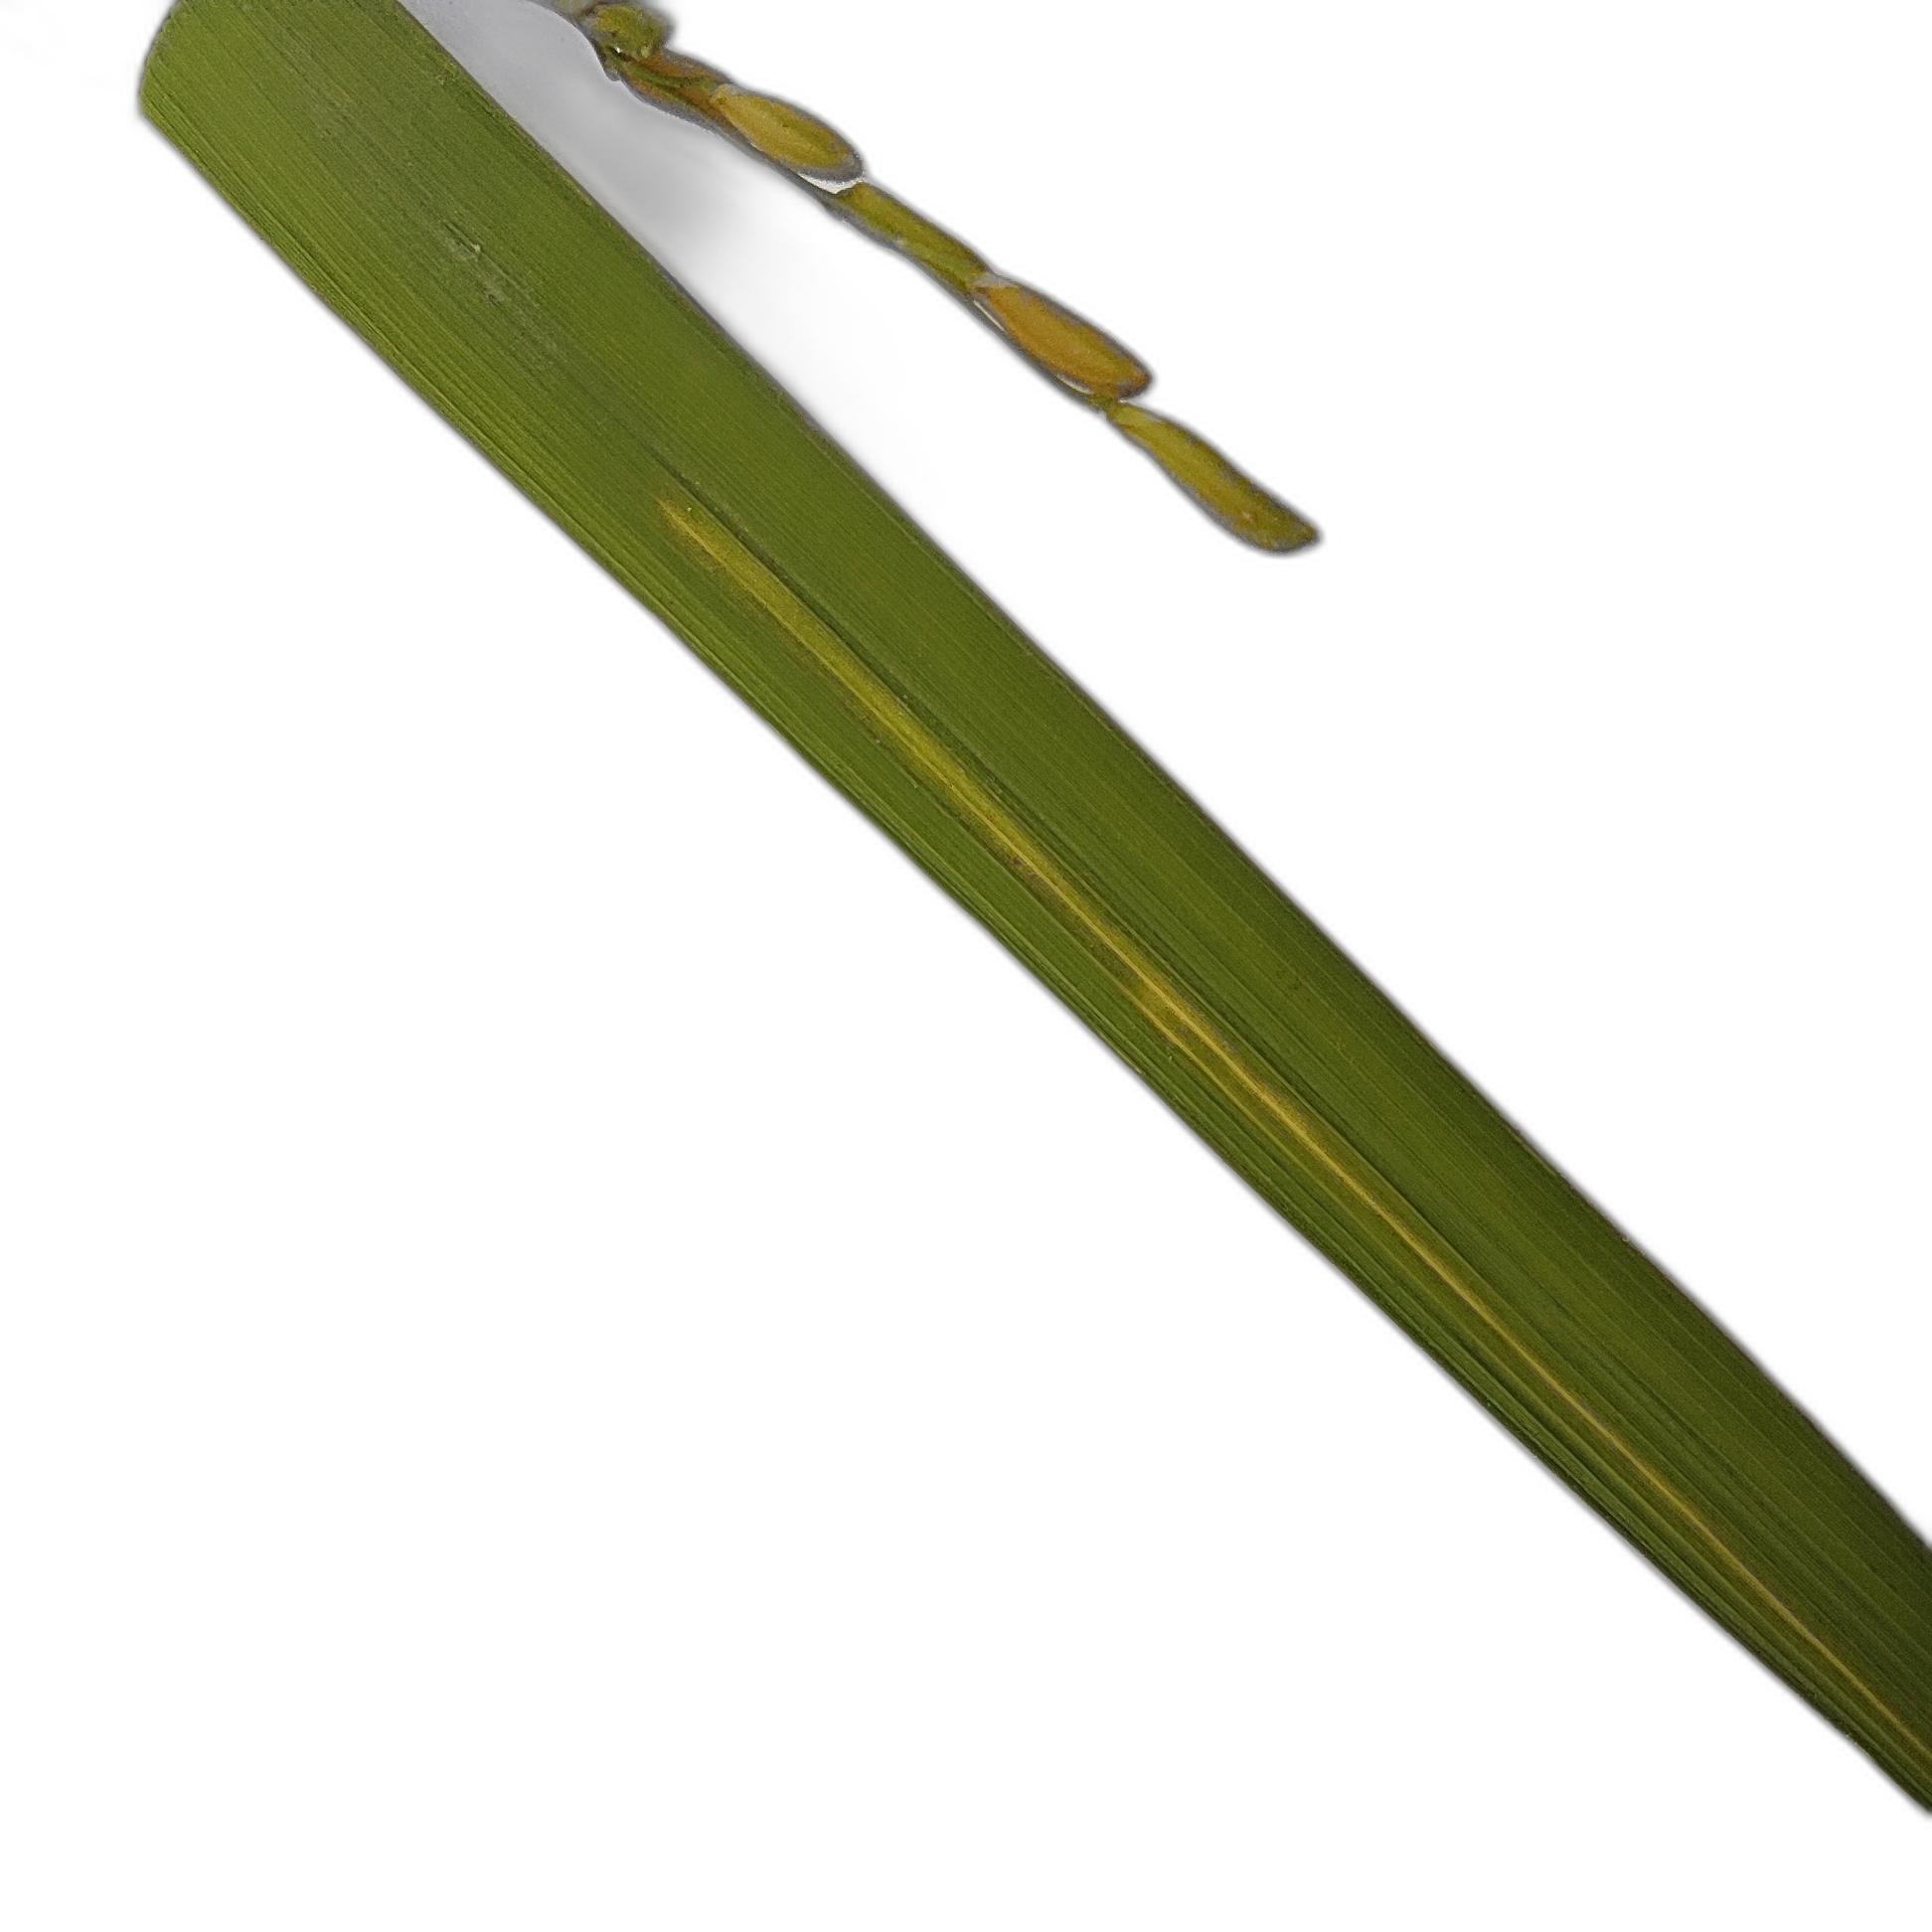
Label: Rice Stripes